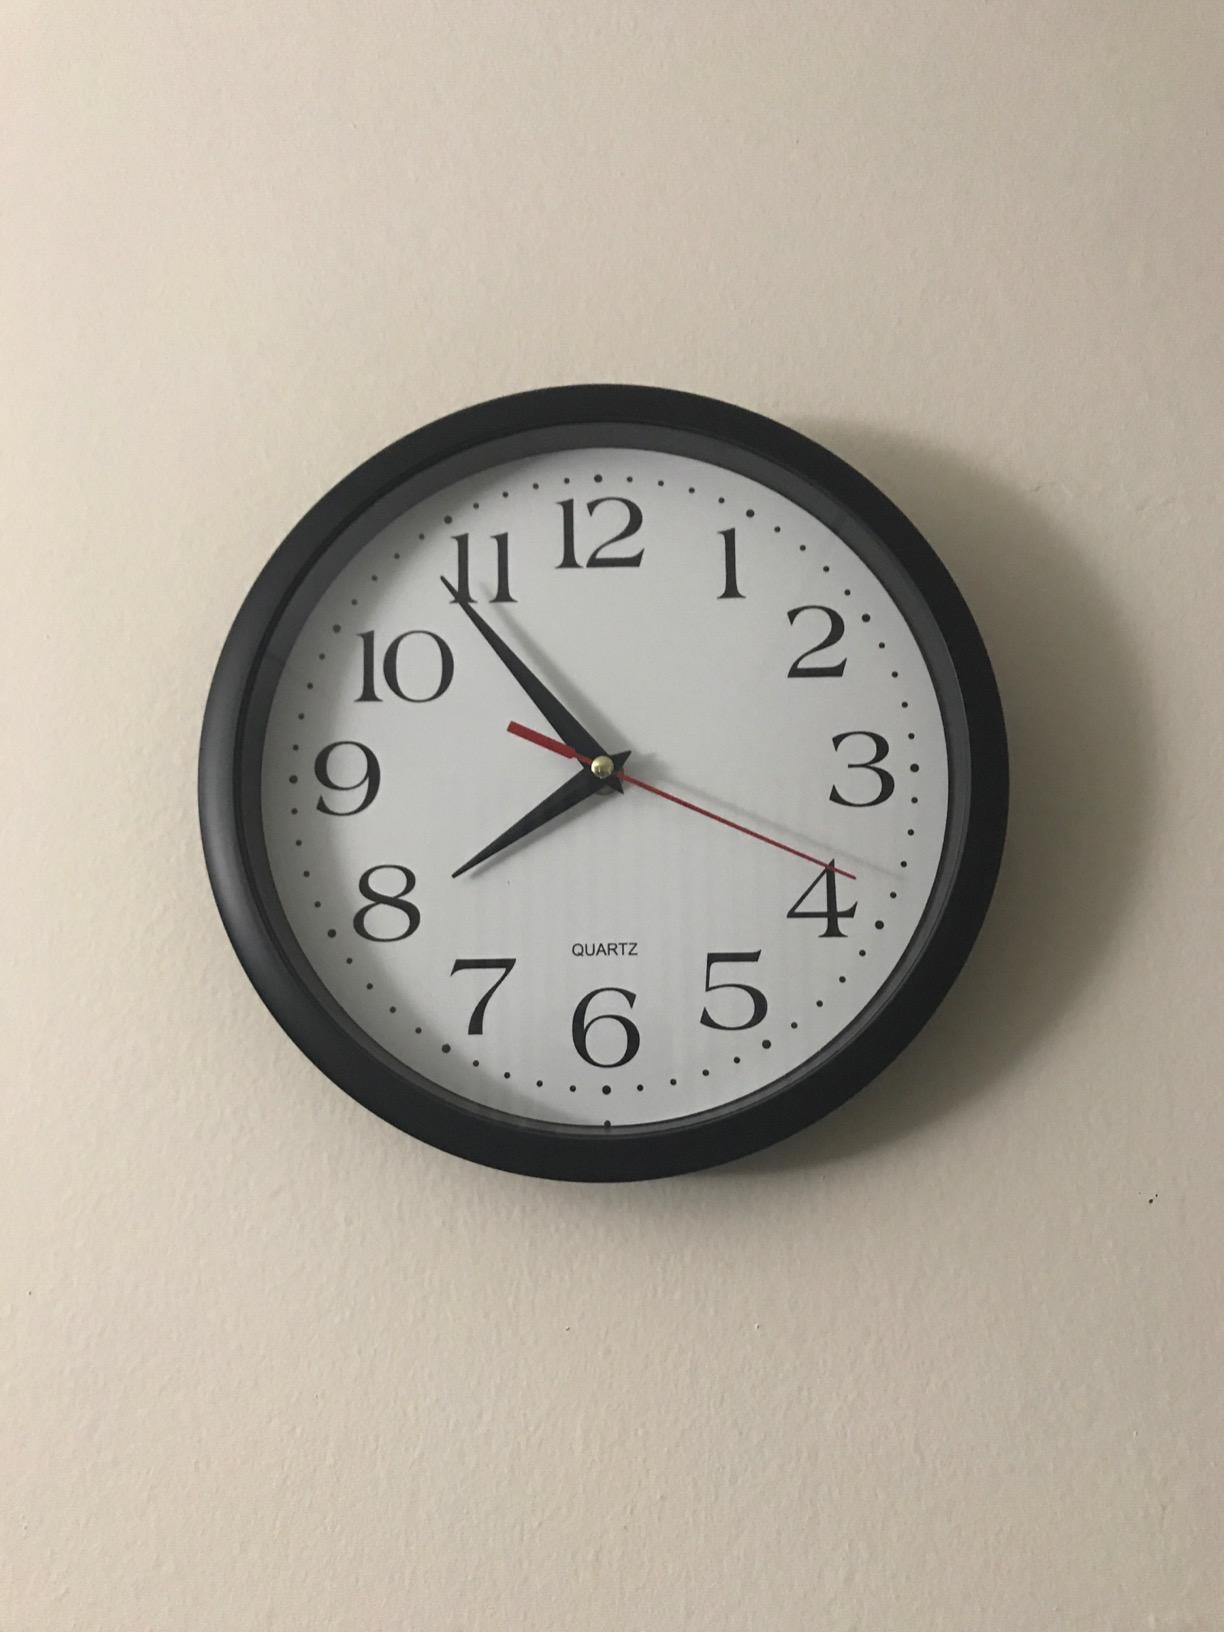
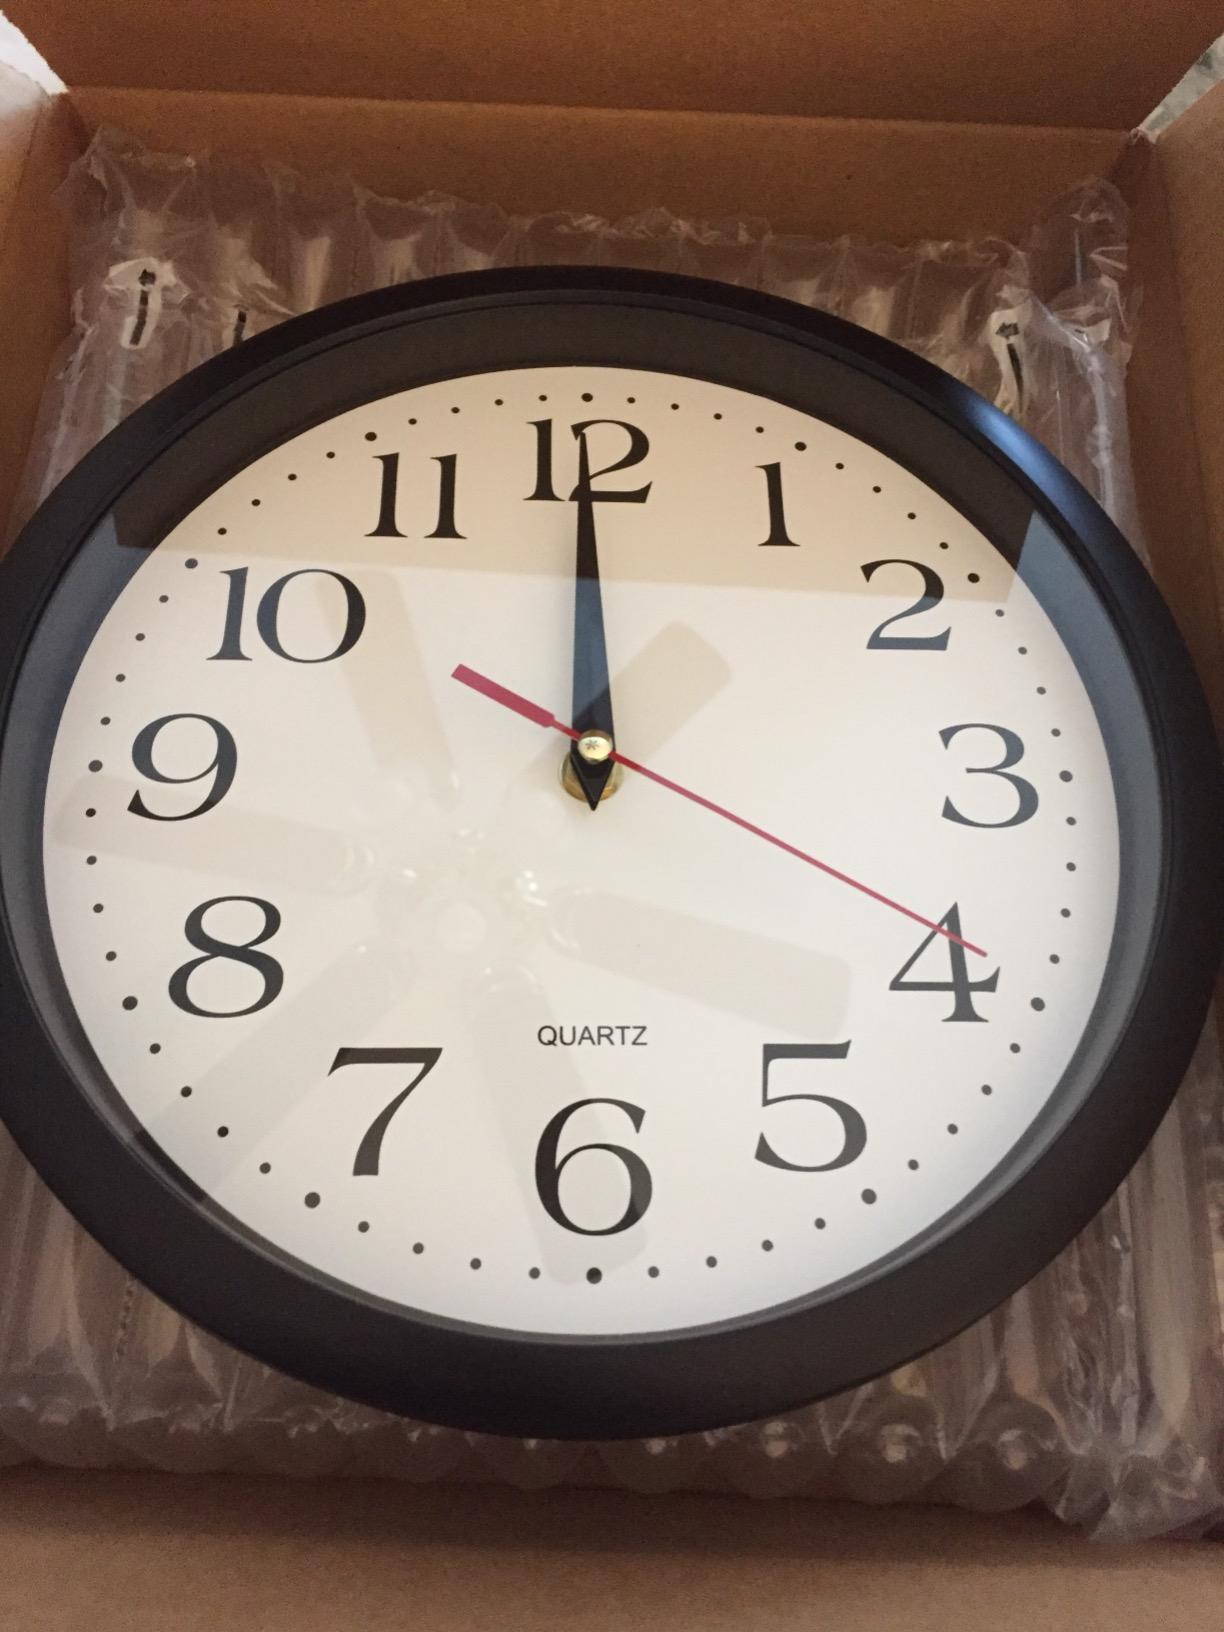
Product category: clock
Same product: yes